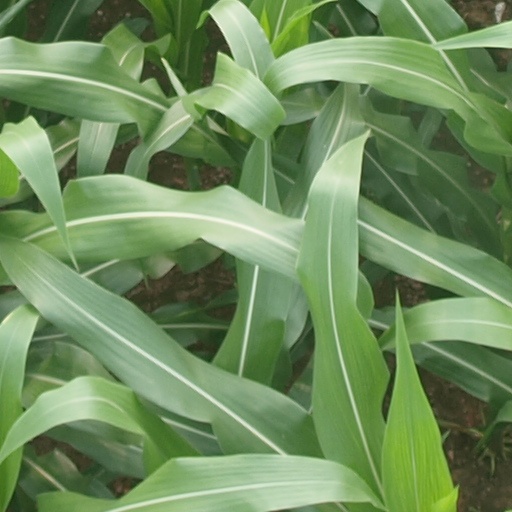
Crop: maize; corn